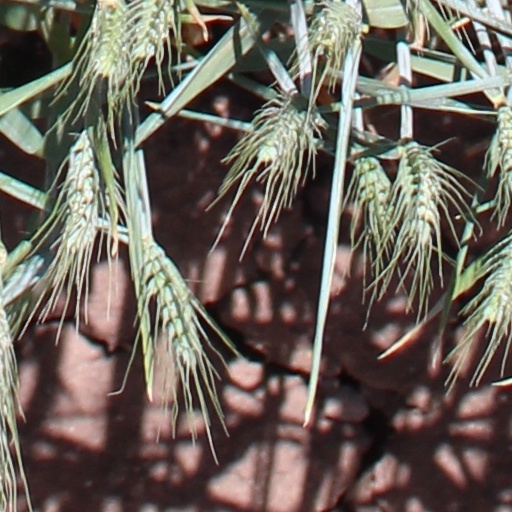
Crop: wheat